Valis: The Fantasm Soldier

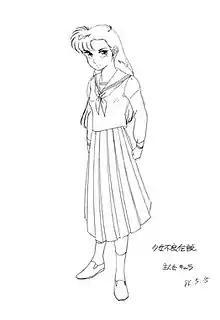
Character artwork by Hiroki Hayashi of the unnamed main protagonist from "Shoujo Furyou Densetsu", before it was morphed into "Valis: The Fantasm Soldier"

"Valis: The Fantasm Soldier" was developed over the course of half a year by Wolf Team, an internal gaming subsidiary of Telenet Japan founded in 1986. It was co-produced by conceptual designer Hiroki Hayashi and Yukio Mitsuhashi, both of whom acted as co-designers and co-scenario writers as well. Masahiro Akishino provided additional scenario support and served as programmer of the PC-8801 version. Former Compile staffer Tomoki Anazawa and Masayasu Yamamoto served as main programmers for the MSX and X1 versions respectively. Hayashi also acted as art director, with Daisuke Kiyasu, Hiroshi Toriumi, Makoto Takahashi, Mitsuru Takahashi, Shinichi Shiino, and Tsuyoshi Tanaka being responsible for the graphics. The music was composed by Shinobu Ogawa.